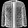
Label: Coat